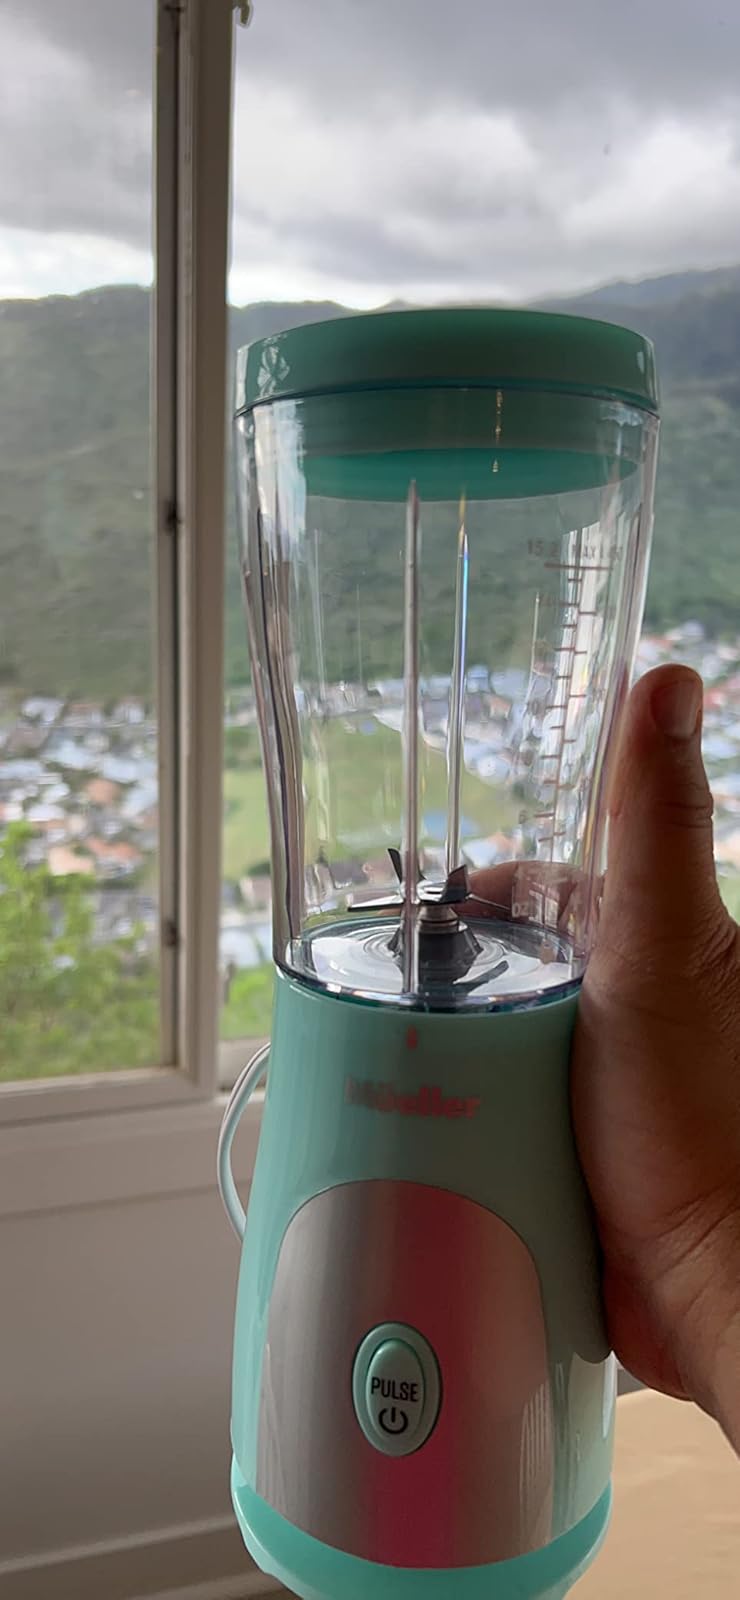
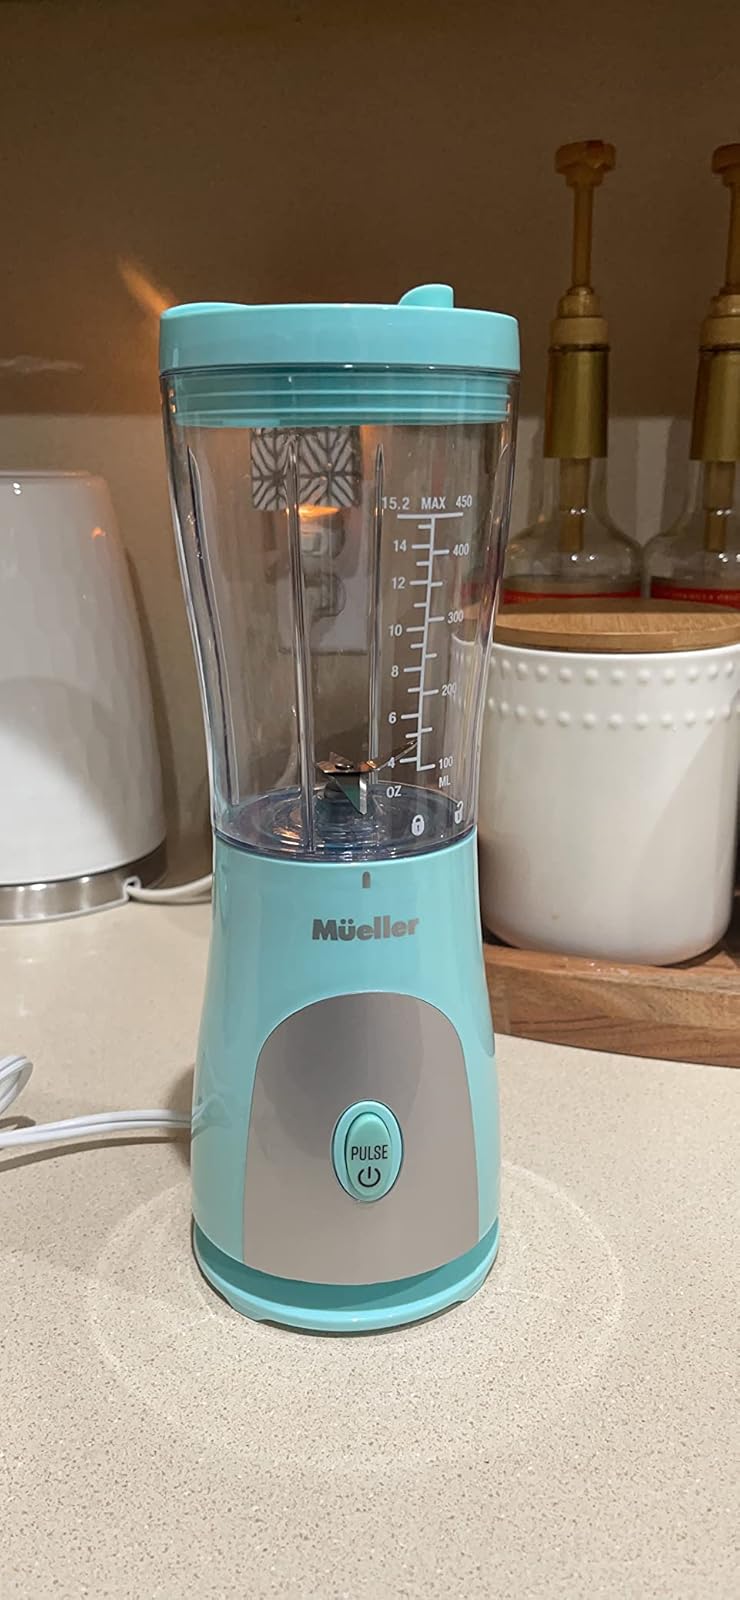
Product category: items_blender
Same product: yes